Lake Constance train ferries

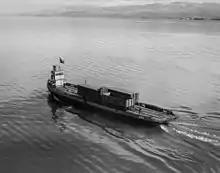
Motor train ferry of the Swiss Federal Railways, 1954

Only two years after the scrapping of the Lindau steam train ferries, the first new motor train ferry, the "Schussen" was put into operation in Friedrichshafen. In the 1930s, some older train ferries were motorised and some were still in use until 1966. Other motor train ferries followed with the "Romanshorn" in 1958 and the "Rorschach" in 1966. With the discontinuation of train ferry operations in 1976, these three double-ended ferries were converted into car ferries. Car ferry operations between Friedrichshafen and Romanshorn have continued to this day.